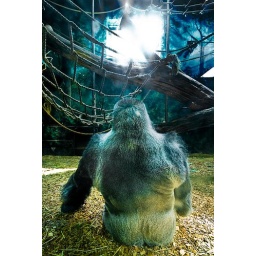
Bathed in light from an overhead window, a male gorilla sits in his enclosure in the Gorilla Forest at the Louisville Zoo.